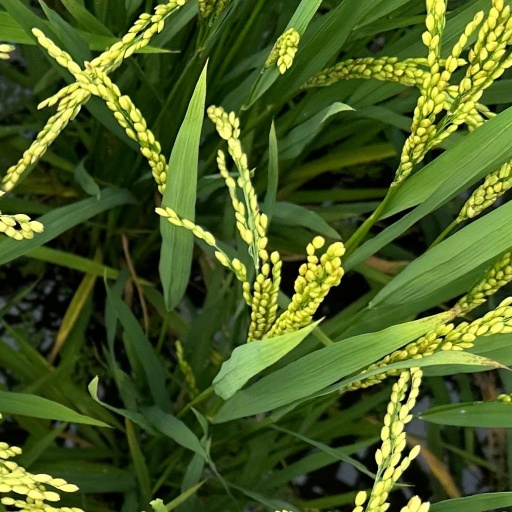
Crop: rice